Cambodian Civil War

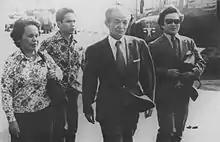
Saukham Khoy, successor to Lon Nol as President of the Khmer Republic arrives on board the on 12 April 1975 after being evacuated from Phnom Penh.

As late as 1972–1973, it was a commonly held belief, both within and outside Cambodia, that the war was essentially a foreign conflict that had not fundamentally altered the nature of the Khmer people. By late 1973, however, there was a growing awareness among the government and population of Cambodia that the extremism, total lack of concern over casualties, and complete rejection of any offer of peace talks "began to suggest that Khmer Rouge fanaticism and capacity for violence were deeper than anyone had suspected."